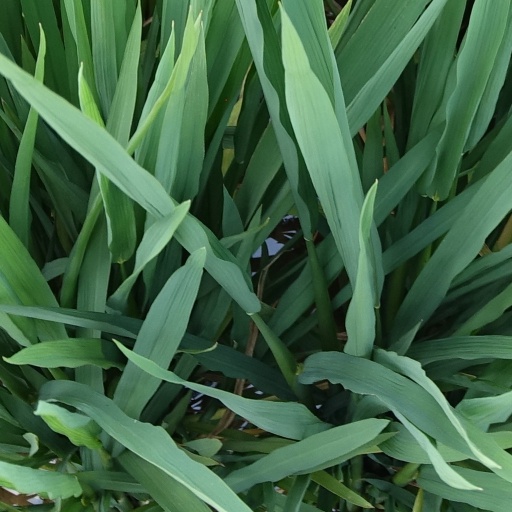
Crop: rice